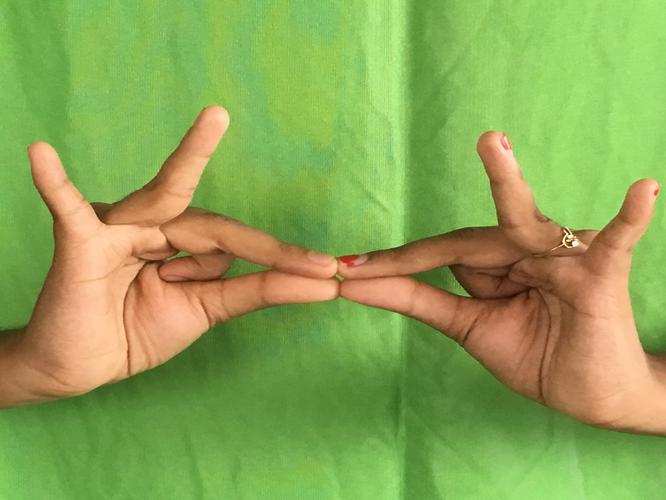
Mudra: Sakata
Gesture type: double_hand